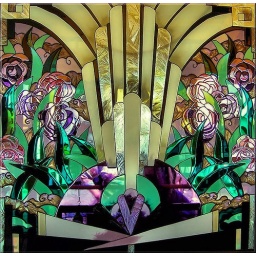
This was in a church and of course I cannot remember where.. lol But I am a Stained glass freak !